The Gregory Brothers

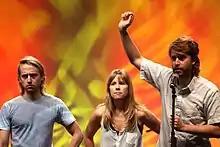
The Gregory Brothers at VidCon 2012

The Gregory Brothers appear as members of the Welcome Wagon Choir on The Welcome Wagon's 2009 debut album "Welcome to the Welcome Wagon", produced by Sufjan Stevens. The Welcome Wagon is a project headed by Presbyterian minister Vito Aiuto and his wife, Monique.